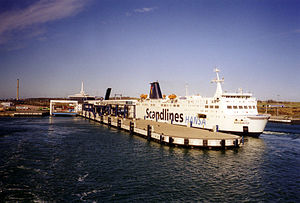
Fährhafen Sassnitz
Færgen Sassnitz i Fährhafen Sassnitz
Fährhafen Sassnitz er en havn beregnet til færgetrafik i bydelen Mukran i byen Sassnitz ved Prorer Wiek i den østlige del af øen Rügen. På grund af havnens beliggenhed ved Østersøen er færgelinjerne der afgår herfra til hhv. Sverige, Litauen og Rusland de korteste forbindelser via åbent hav fra Tyskland.